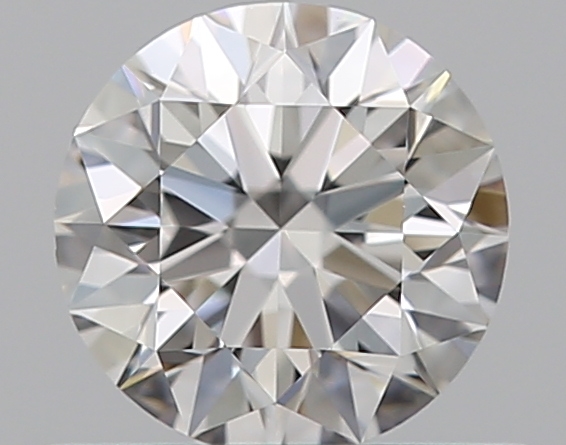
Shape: round
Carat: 0.5
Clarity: VVS2
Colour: E
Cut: EX
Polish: EX
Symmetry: EX
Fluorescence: N
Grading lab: GIA
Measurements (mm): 5.03 x 5.06 x 3.17